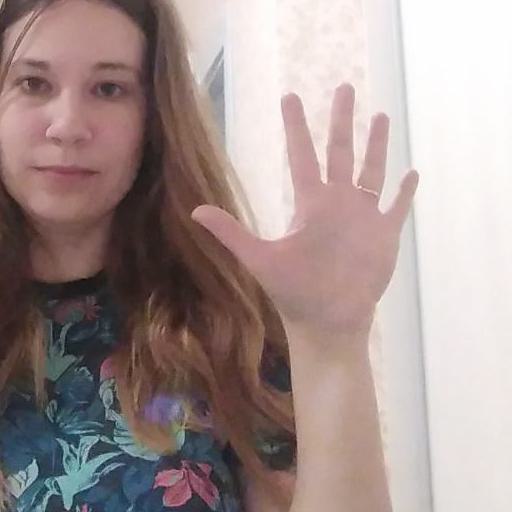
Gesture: palm